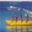
Label: ship